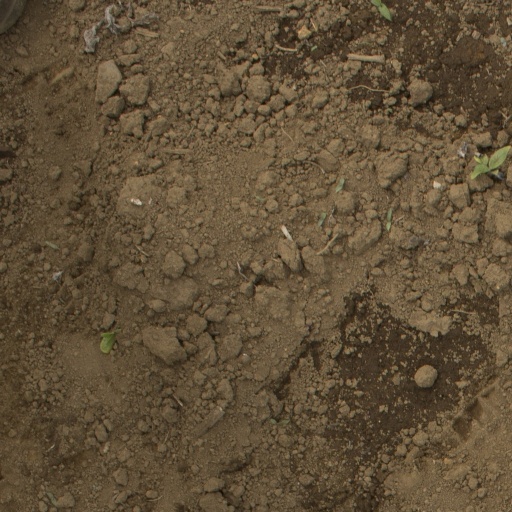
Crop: Jerusalem artichoke